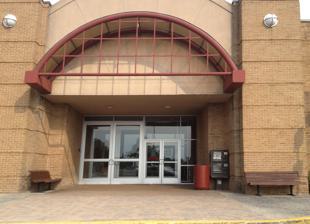
Building: Francis Scott Key Mall
Country: United States of America
Year built: 1978
Shopping mall in Maryland, United States Francis Scott Key Mall Exterior view of Francis Scott Key Mall, July 2012 Location Frederick, Maryland , United States Coordinates 39°22′58″N 77°24′21″W / 39.38278°N 77.40583°W / 39.38278; -77.40583 Address 5500 Buckeystown Pike Opening date 1978 Developer Crown American Management PREIT Owner PREIT No. of stores and services 100 No. of anchor tenants 7 (1 vacant) Total retail floor area 755,000 sq ft (70,100 m 2 ) No. of floors 1 (2 in JCPenney) Public transit access TransIT bus: 10, 20 Interior view of Francis Scott Key Mall, July 2012 Francis Scott Key Mall is an enclosed shopping mall in Frederick, Maryland , United States. Opened in 1978, it is anchored by JCPenney , Macy's , Value City Furniture , DSW , Ethan Allen , Barnes & Noble , and Dick's Sporting Goods . Previously, the mall housed a Sears department store that closed in 2023. History Original anchors at Francis Scott Key Mall in 1978 included Sears , Hess's , and Gee Bee . The mall was then owned by Crown American . It was the second mall serving Frederick, the first being Frederick Towne Mall , which opened six years prior. Leggett, now Belk , opened at the mall in 1991. The store was sold in 1996 to JCPenney , who relocated from Frederick Towne Mall. Woolworth , an original tenant, closed in the mid-1990s. Its space was divided among smaller stores. Also, Hess's sold its store to Hecht's in 1995. Hecht's became Macy's in 2006. Barnes & Noble opened a store in the mall in 2007. Value City operated out of the former Gee Bee building from 1992 until 2008, when it was converted to Value City Furniture and DSW . Dick's Sporting Goods opened in a new building outside close to Sears and Value City/DSW in 2014. On December 12, 2022, it was announced that Sears would be closing on January 15, 2023. This was the last Sears store in Maryland to stay open. References